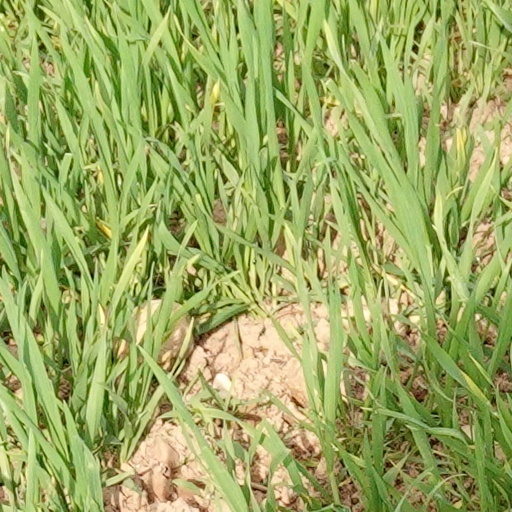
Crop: wheat